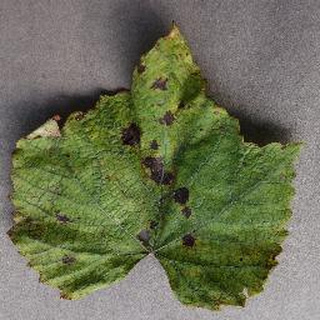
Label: grape_leaf_blight